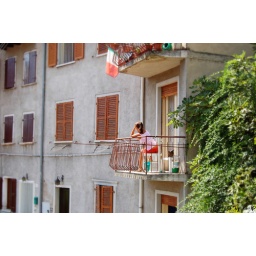
A girl dreams on her balcony in the sunshine.